Peaceful penetration

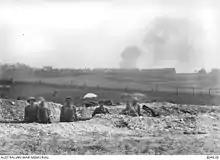
Australian troops occupying a position near Villers-Bretonneux in May 1918. Throughout April, May and June, the Australians carried out a series of raids in the sector.

Peaceful penetration was an infantry tactic used toward the end of the First World War by Australian troops, a cross between trench raiding and patrolling. The aim was similar to trench raiding (namely, to gather prisoners, conduct reconnaissance, and to dominate no man's land), with the additional purpose to occupy the enemy's outpost line (and so capture ground).